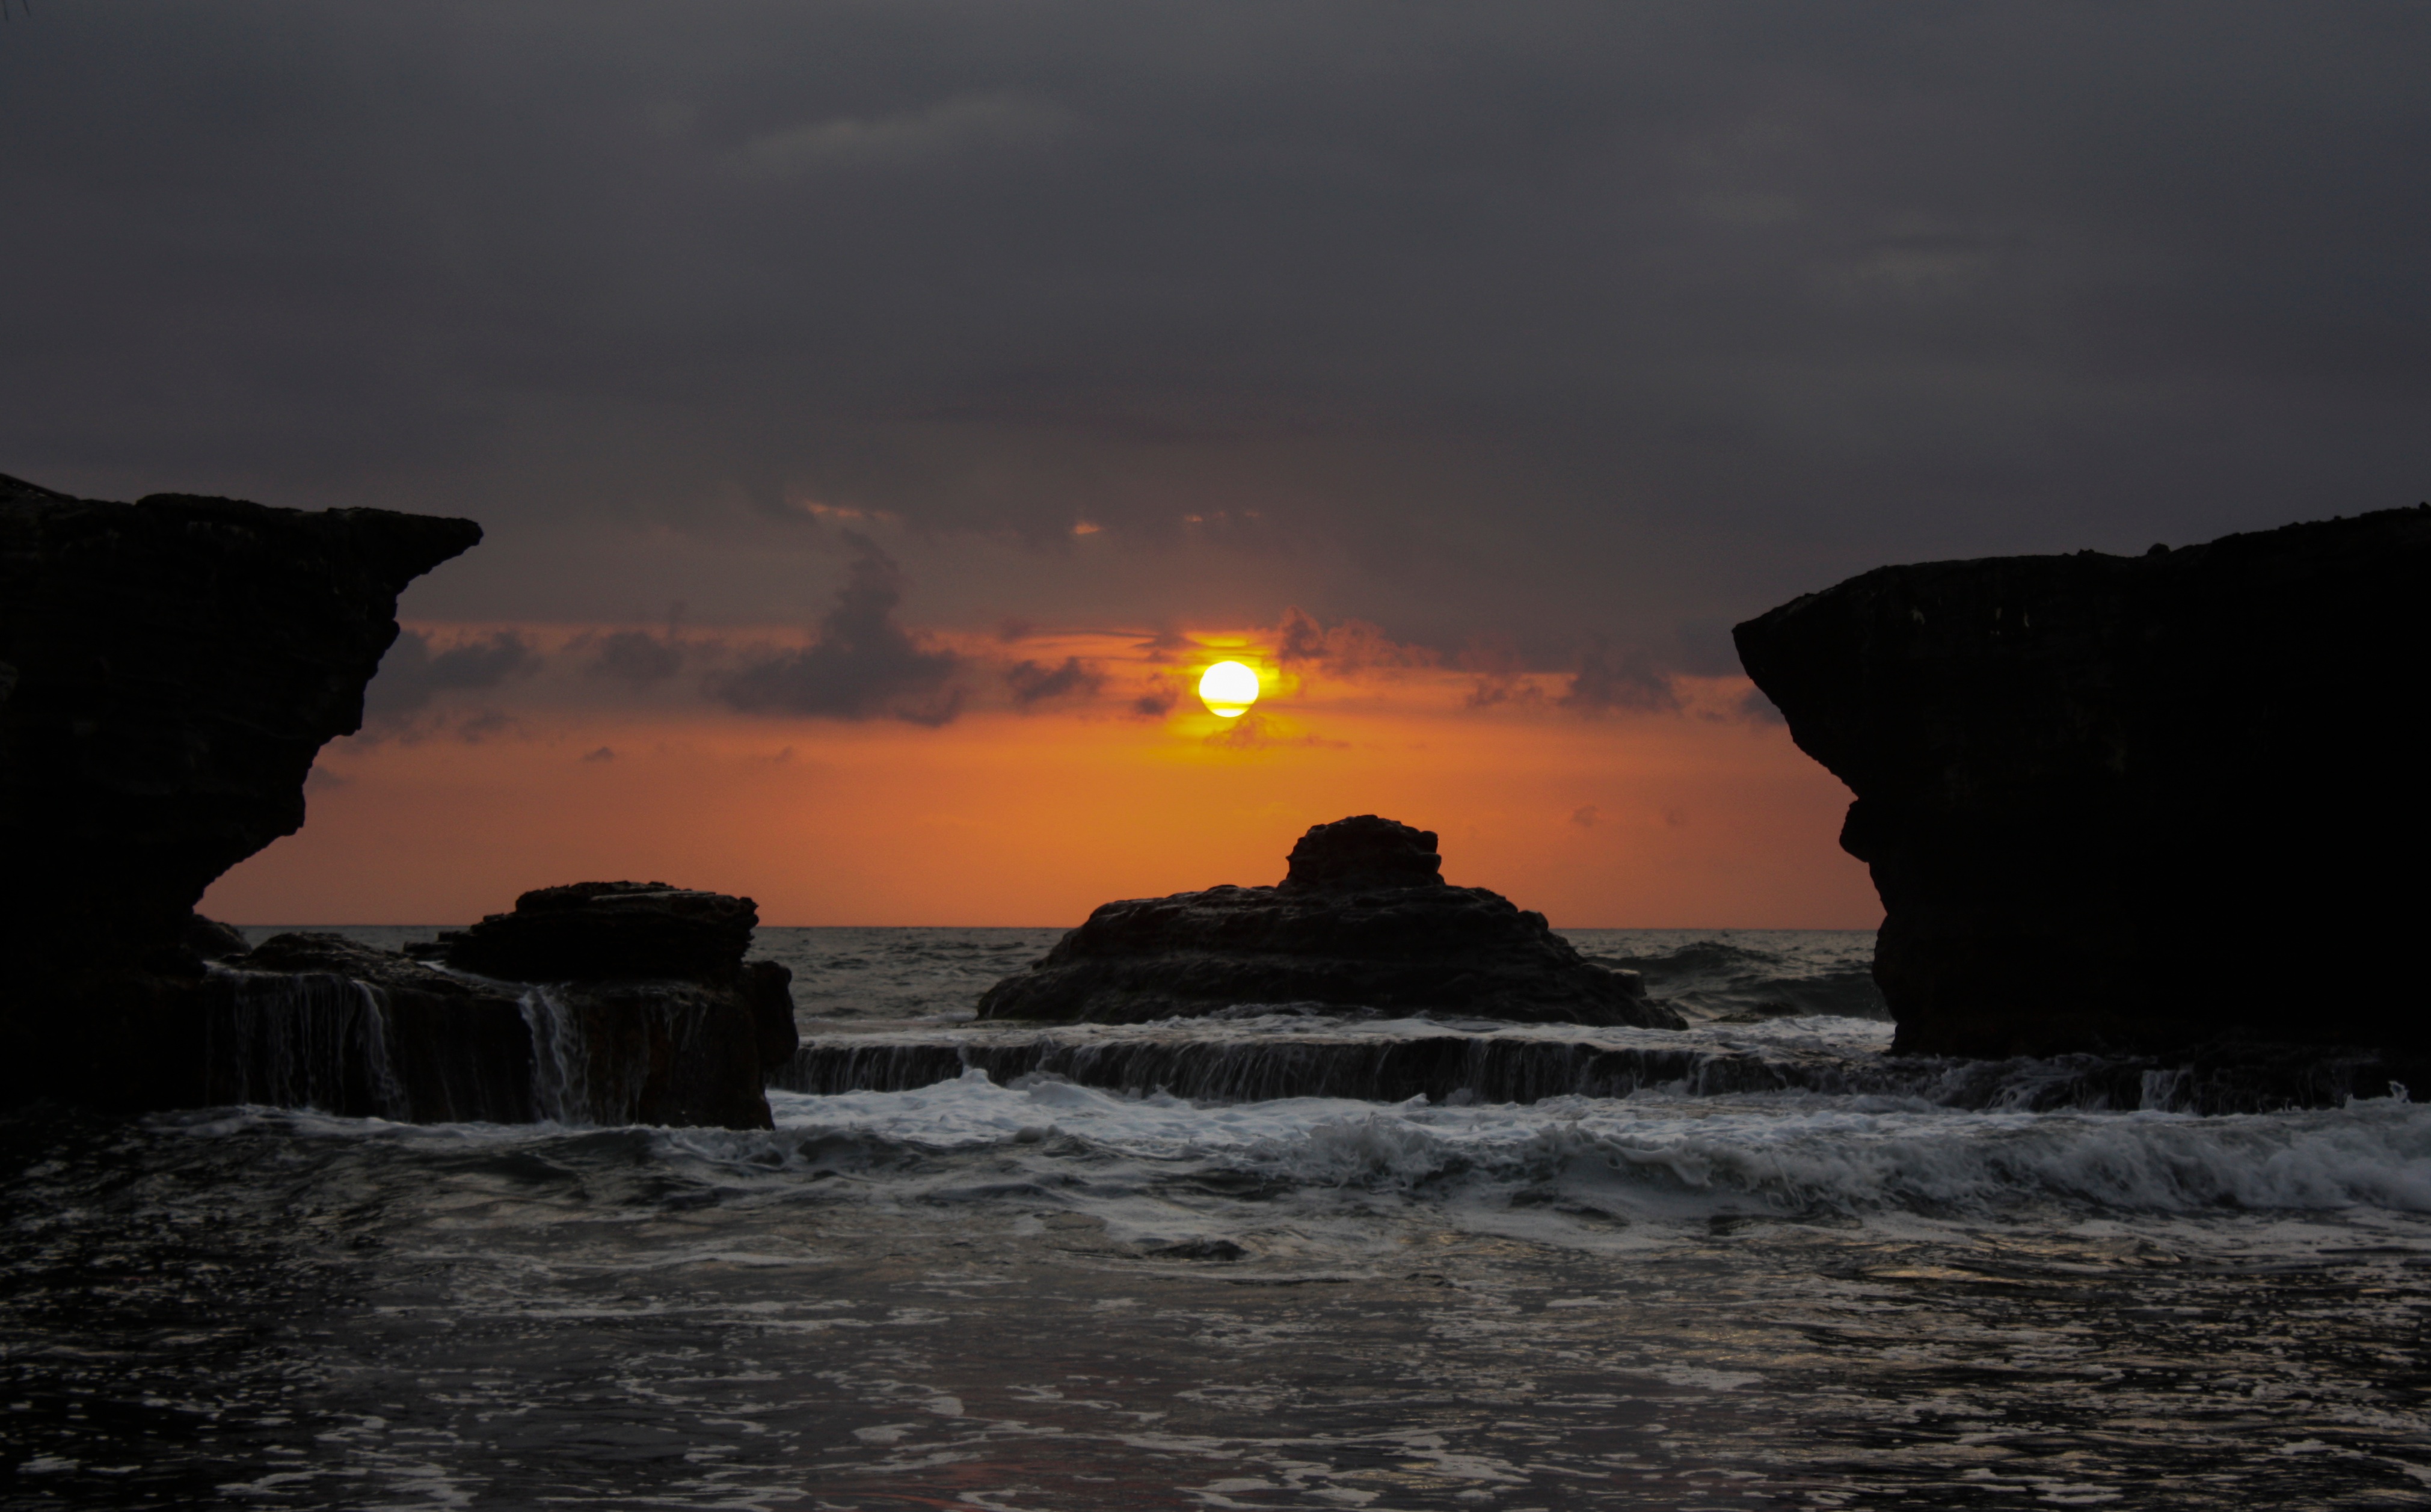
beach, sea, coast, rock, ocean, horizon, cloud, sunrise, sunset, morning, shore, wave, dawn, cliff, dusk, evening, tower, bay, terrain, body of water, cape, atmospheric phenomenon, wind wave